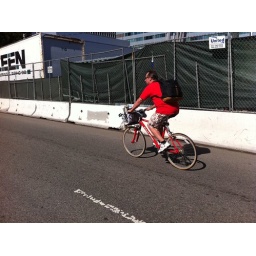
You can't see, but there's a little dog in the basket